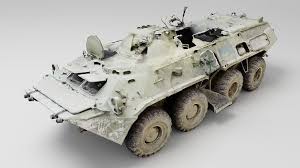
Label: BTR-60